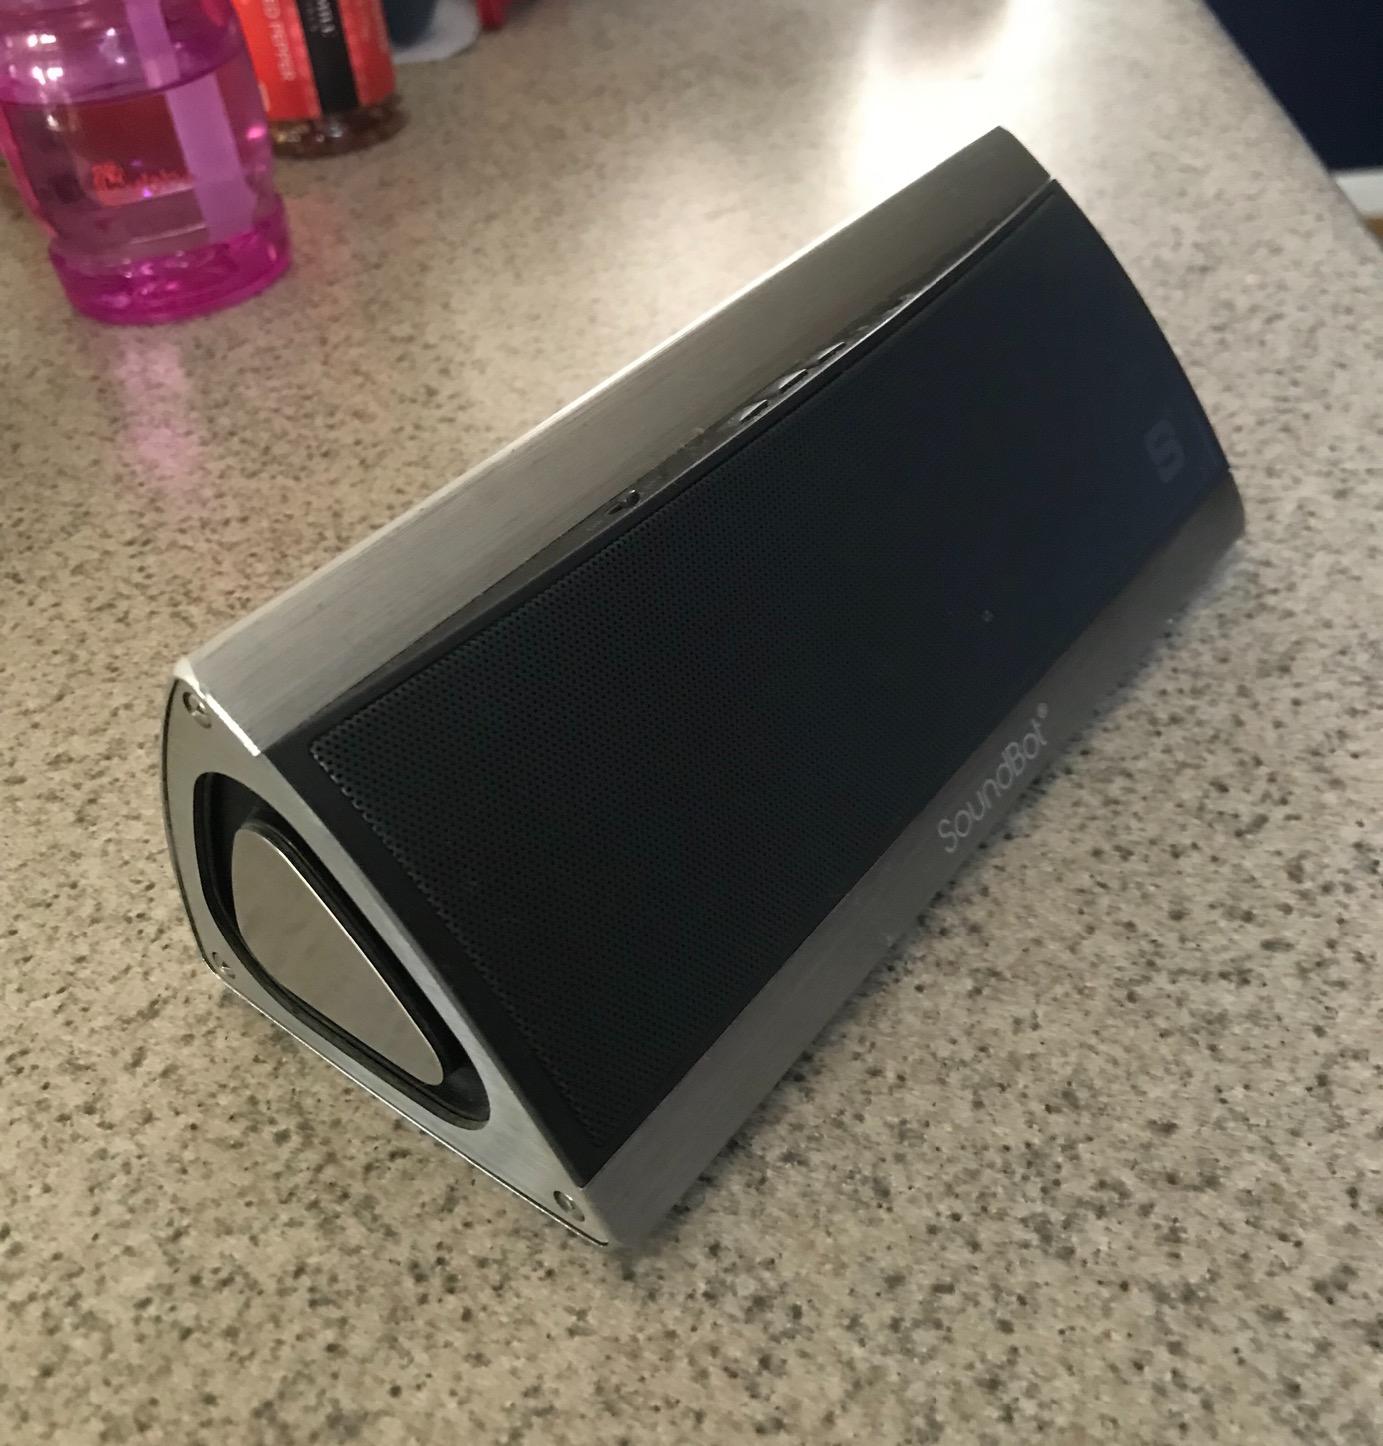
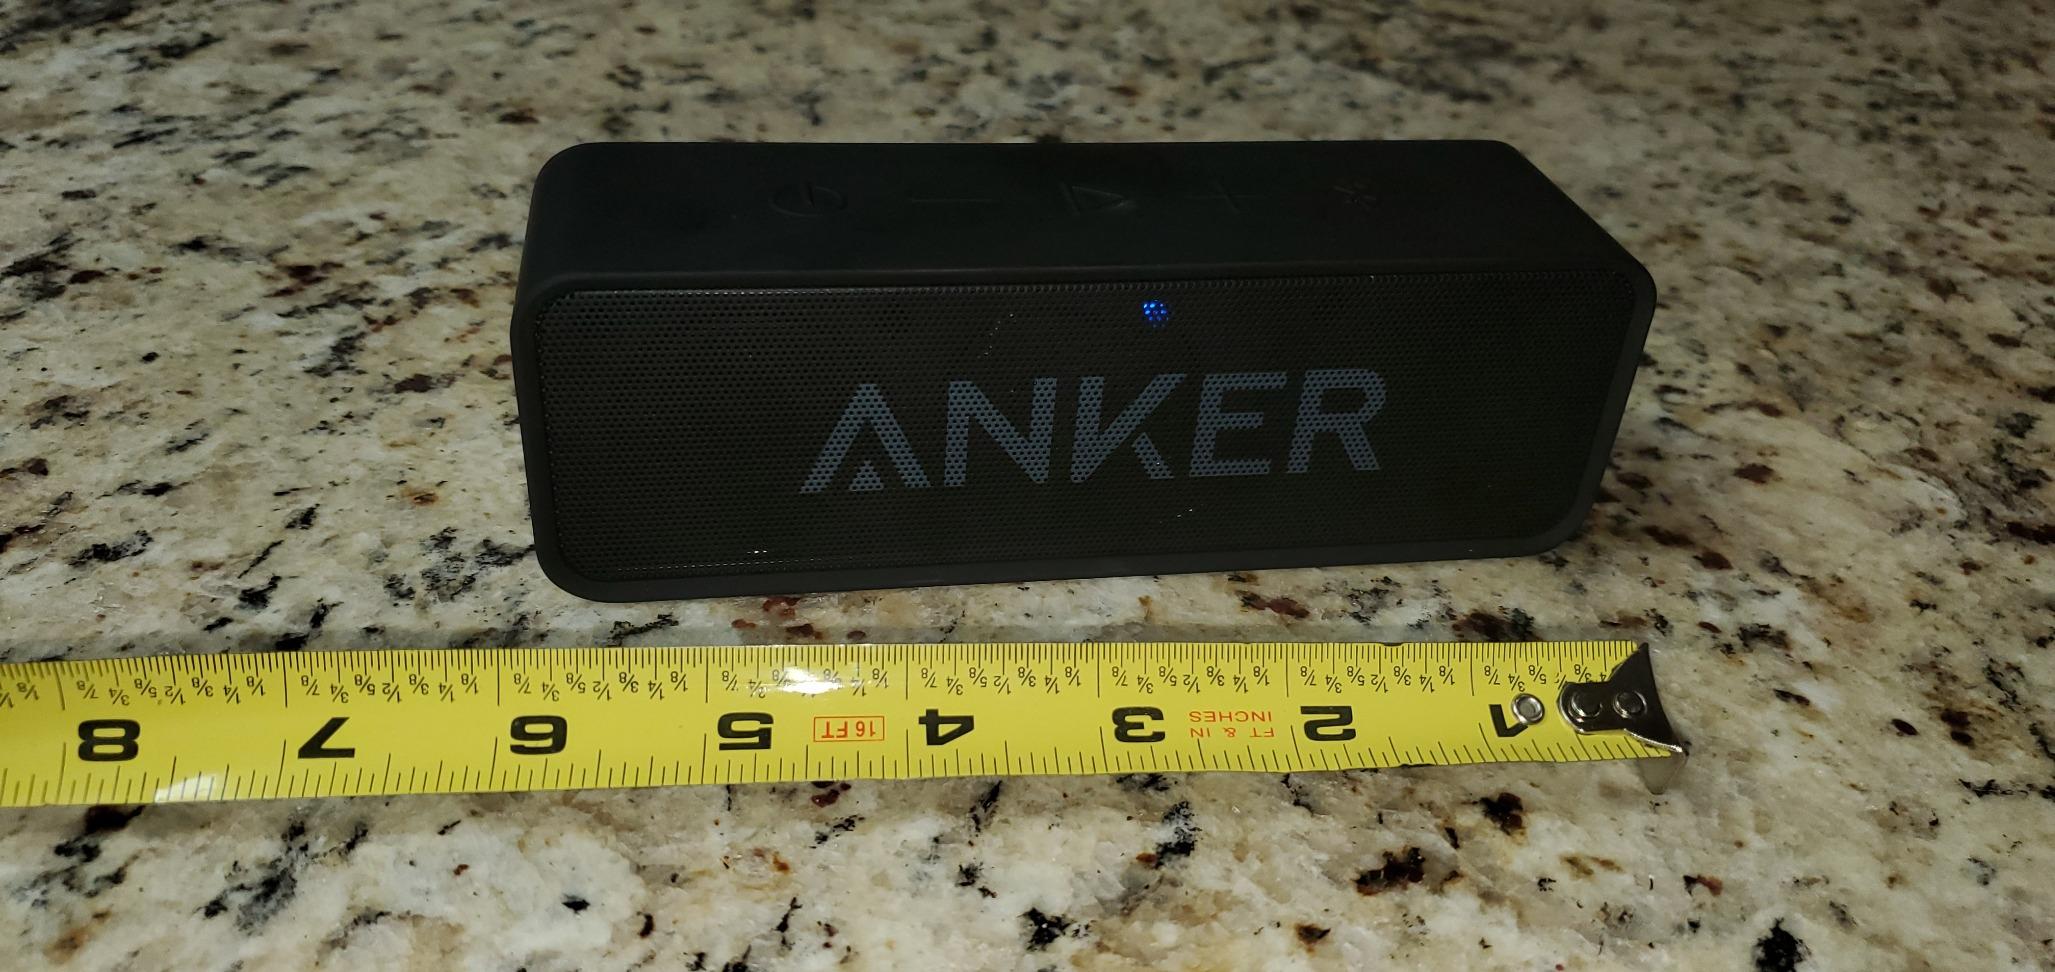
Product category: speaker
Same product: no